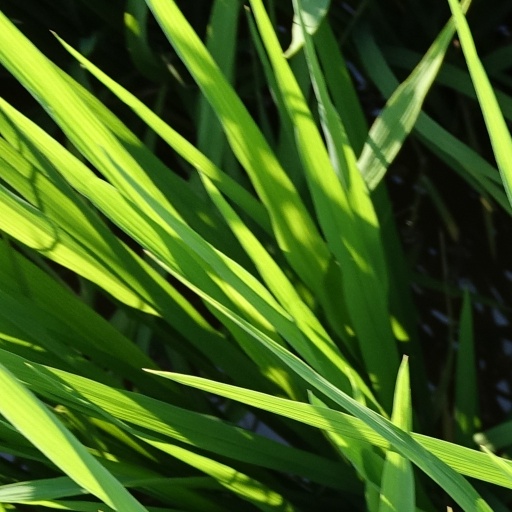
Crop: rice